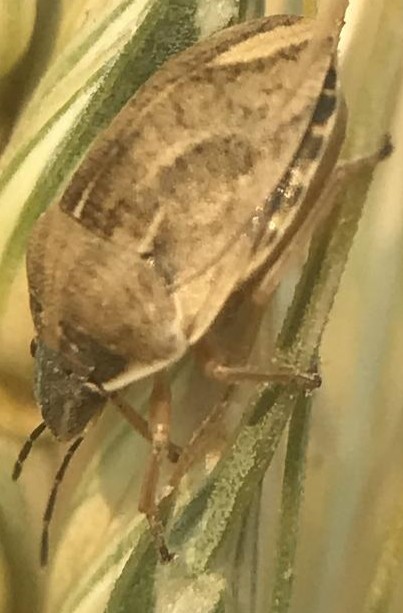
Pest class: occasional_pest